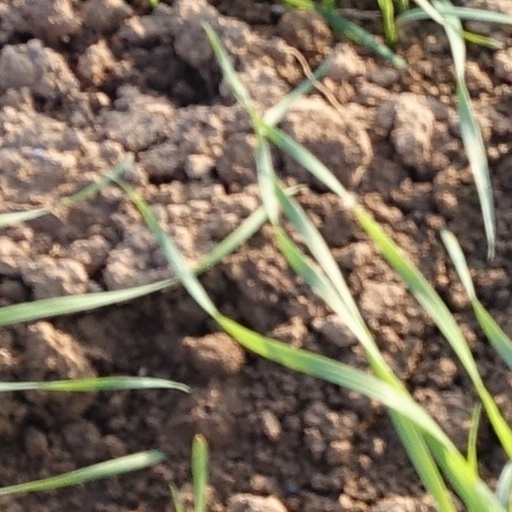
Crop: wheat